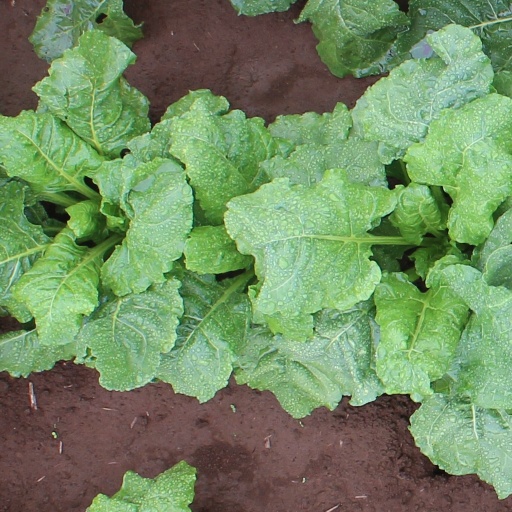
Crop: sugar beet